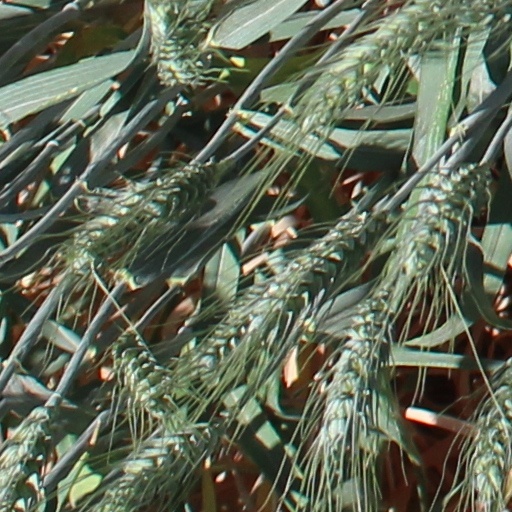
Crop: wheat